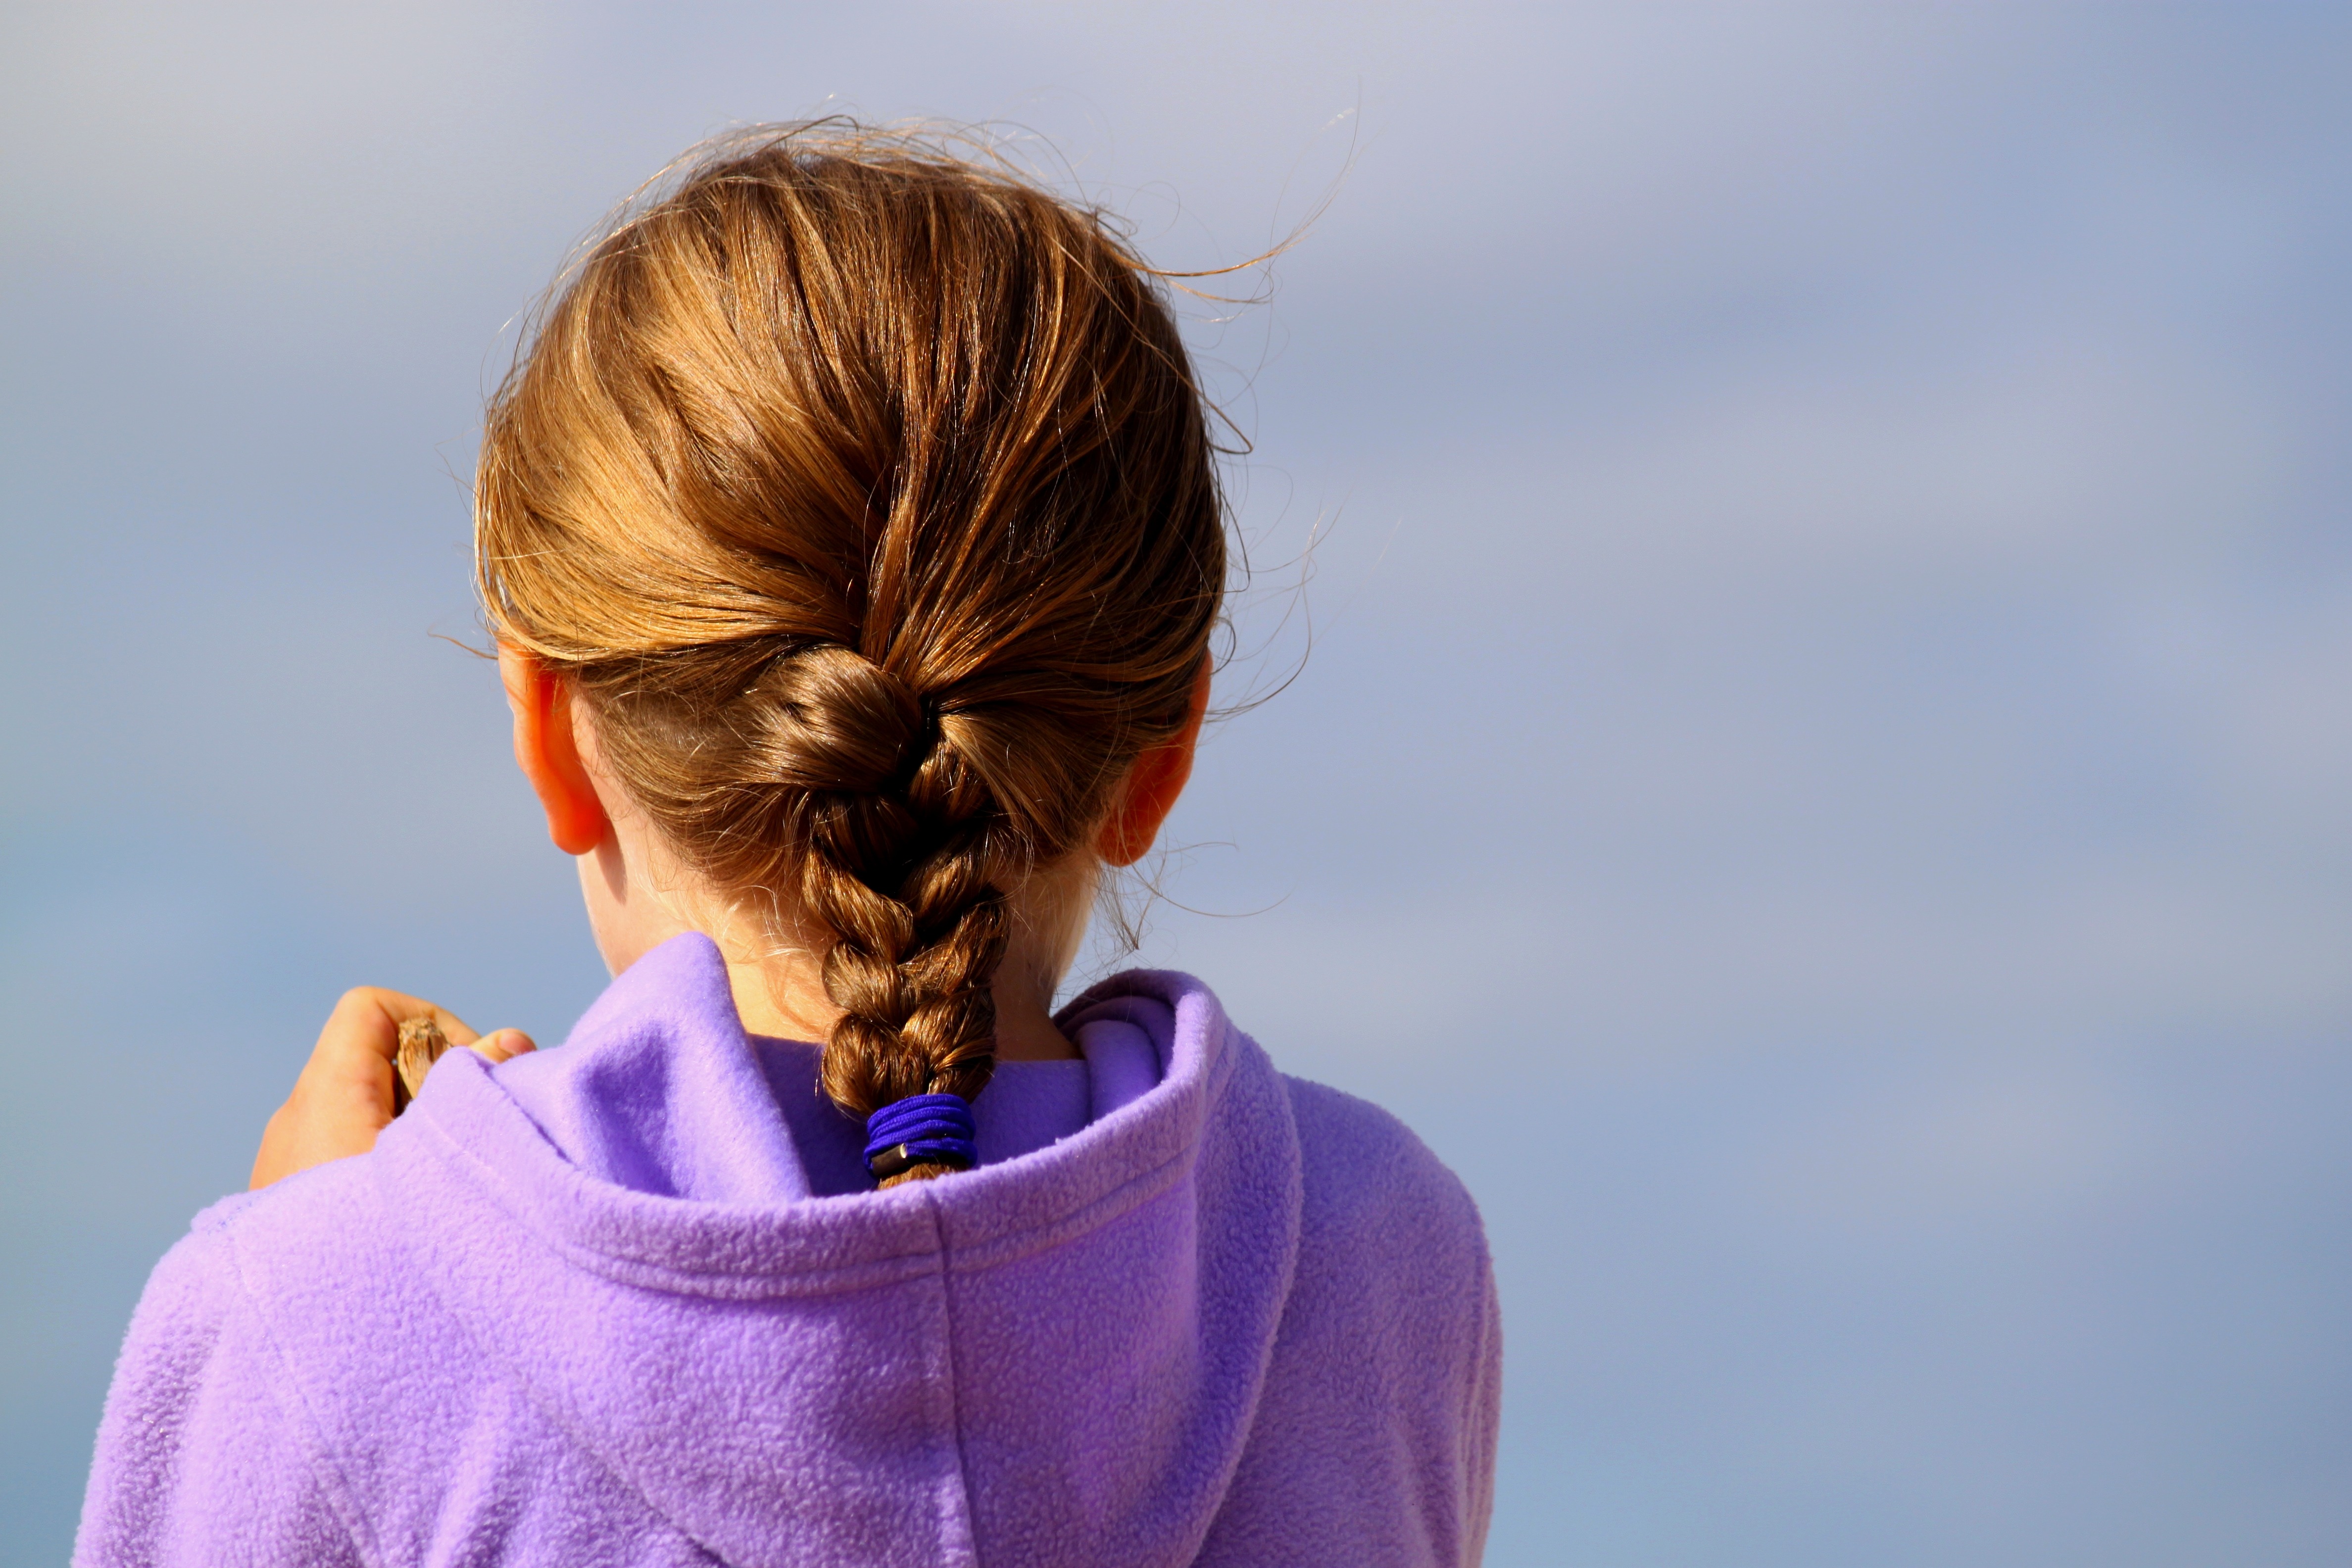
hand, person, girl, hair, male, portrait, spring, color, child, blue, ear, hoodie, facial expression, hairstyle, smile, long hair, sweatshirt, weave, close up, human body, face, nose, eye, glasses, head, skin, beauty, mind, organ, emotion, woven, long haired, sense, hairstyles, plait, facial hair, braided pigtail